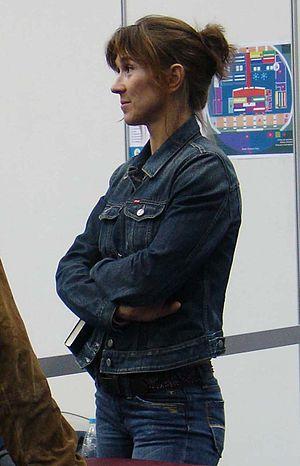
Tímea Nagy, née le 22 août 1970 à Budapest, est une escrimeuse hongroise, pratiquant l'épée. Elle est double championne olympique en individuel, lors des jeux de Sydney en 2000 et d'Athènes en 2004. Elle détient également un titre de championne du monde.